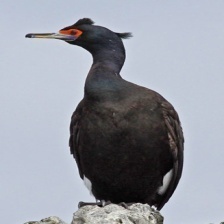
Species: RED FACED CORMORANT
Scientific name: PHALACROCORAX URILE